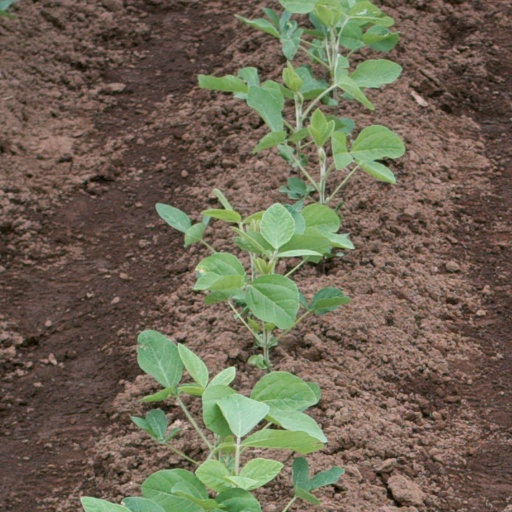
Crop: soybean